May Mi Ko Ko

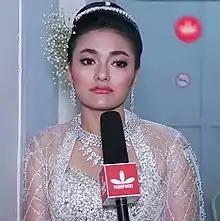

May Mi Ko Ko (born May Zin Phyo 26 November 1992) is a Burmese television and film actress, singer, and writer. She gained popularity among audiences after starring in her role as Myaing in the MRTV-4 drama series "Pyar Yay Aine"; she won the Best Actress Award in Star Awards 2018 by this series.